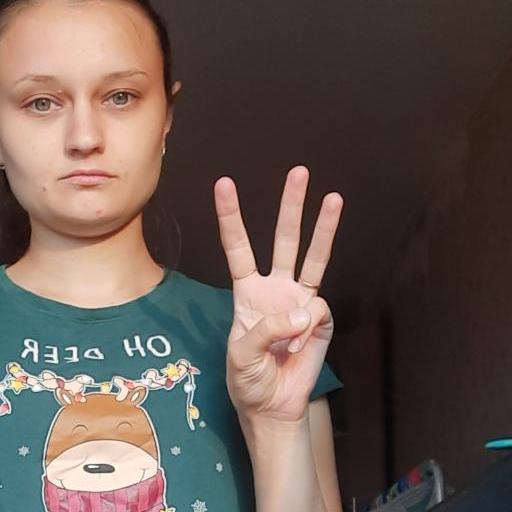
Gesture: three